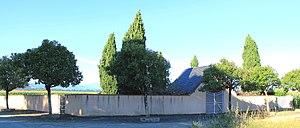
Cimetière de Bernac-Debat (Hautes-Pyrénées)
Bernac-Debat est une commune française située dans le département des Hautes-Pyrénées, en région Occitanie.